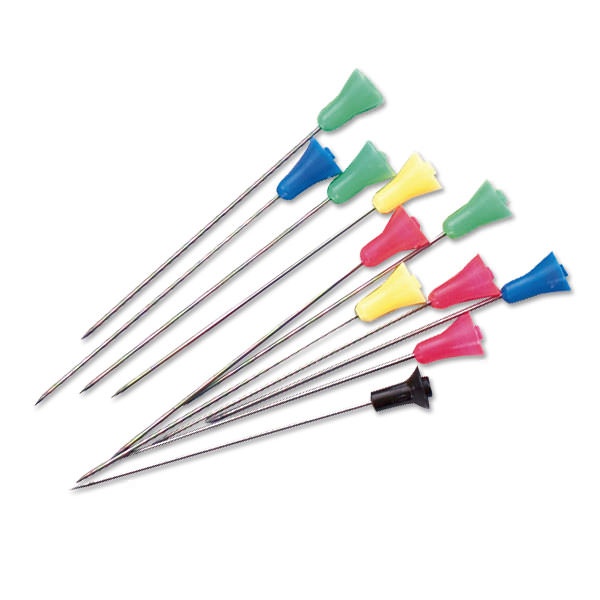
Blowgun Target Darts 100 Pack - Tophatter's Guns'N'Weapons Store
Blowgun Target Darts - 100 pc Features: Blowgun target darts Stainless steel body 100 darts per pack
Brand: Tophatter's Inc.
Category: Sporting Goods > Outdoor Recreation > Hunting & Shooting > Archery > Arrow Parts & Accessories > Broadheads & Field Points